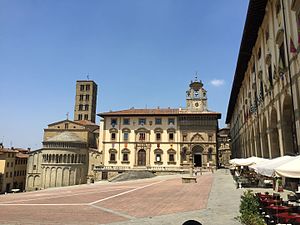
Arezzo
Arezzo er en by i Toscana i Italien med 99.541 indbyggere. Byen er bl.a. kendt fra Roberto Benignis film, Livet er smukt og den årligt tilbagevendende musikfestival Arezzo Wave.